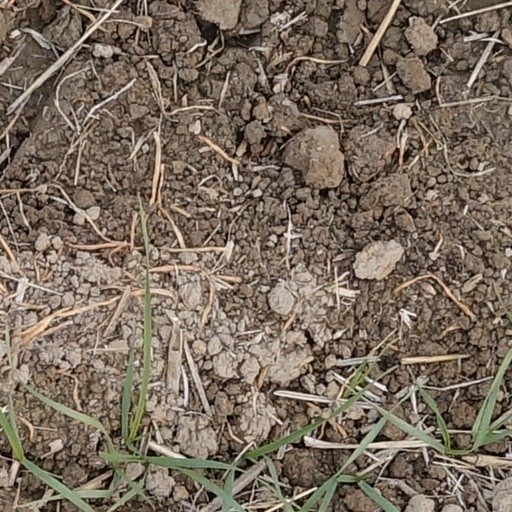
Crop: wheat